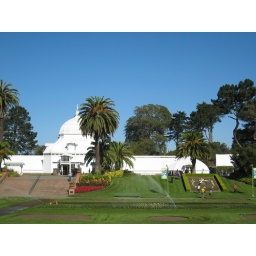
Um... white building thing in Golden Gate Park